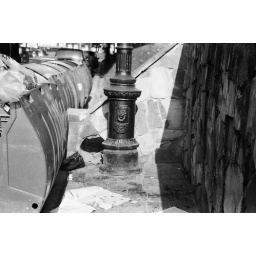
lamp pole near waste containers in Lvov